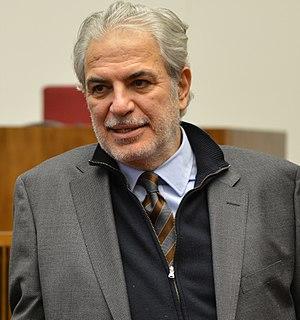
Chrístos Stylianídis est un homme politique chypriote, membre du DISY.